James McCudden

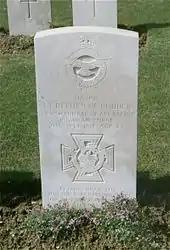
McCudden's grave

The campaign was an instant success. The "Daily Chronicle" echoed these sentiments with "Young Lionheart of the Air". On 7 January the "Daily Mail" ran the story "Our Wonderful Airmen—Their names at Last." The article was accompanied by a large photograph of McCudden and other pilots. Thereafter exploits of British airmen were routinely published. McCudden loathed the attention. In a letter to his father the following day he believed such "bosh" and hero worship would make him an unpopular figure in the RFC and with his comrades.